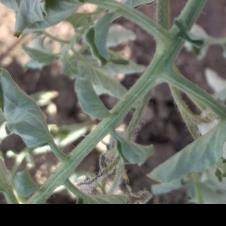
Crop: Tomato
Condition: virosis-d